Mick Daniels

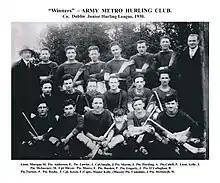

Growing up in Carrick-on-Suir where they was no organised hurling, Daniels first played hurling in nearby Templeorum, County Kilkenny. He played junior hurling in this area in the early 1920s before his army career brought him to Kilkenny. Daniels moved to Collins Barracks in Dublin in 1926 and quickly formed a hurling club there. They amalgamated with McKee Barracks three years later under the banner of Army Metro. Daniels won Dublin SHC medals after defeats of Garda in 1933, University College Dublin in 1935 and Young Irelands in 1938 as team captain.